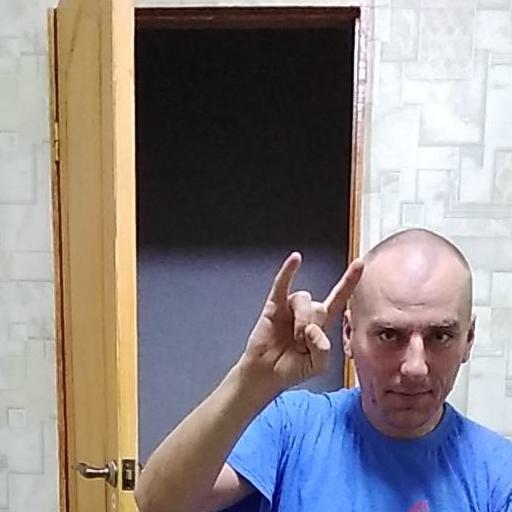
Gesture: rock